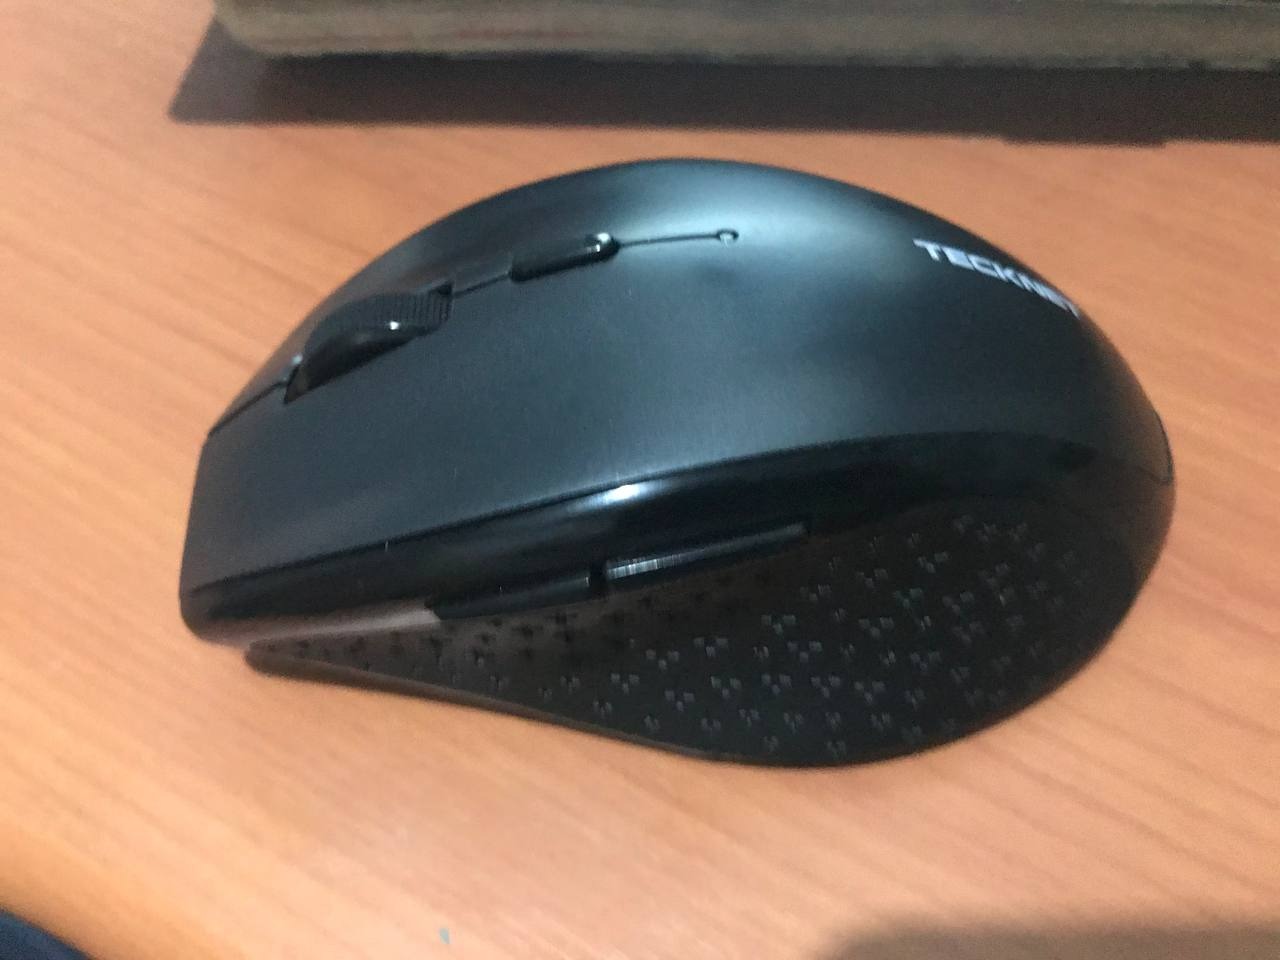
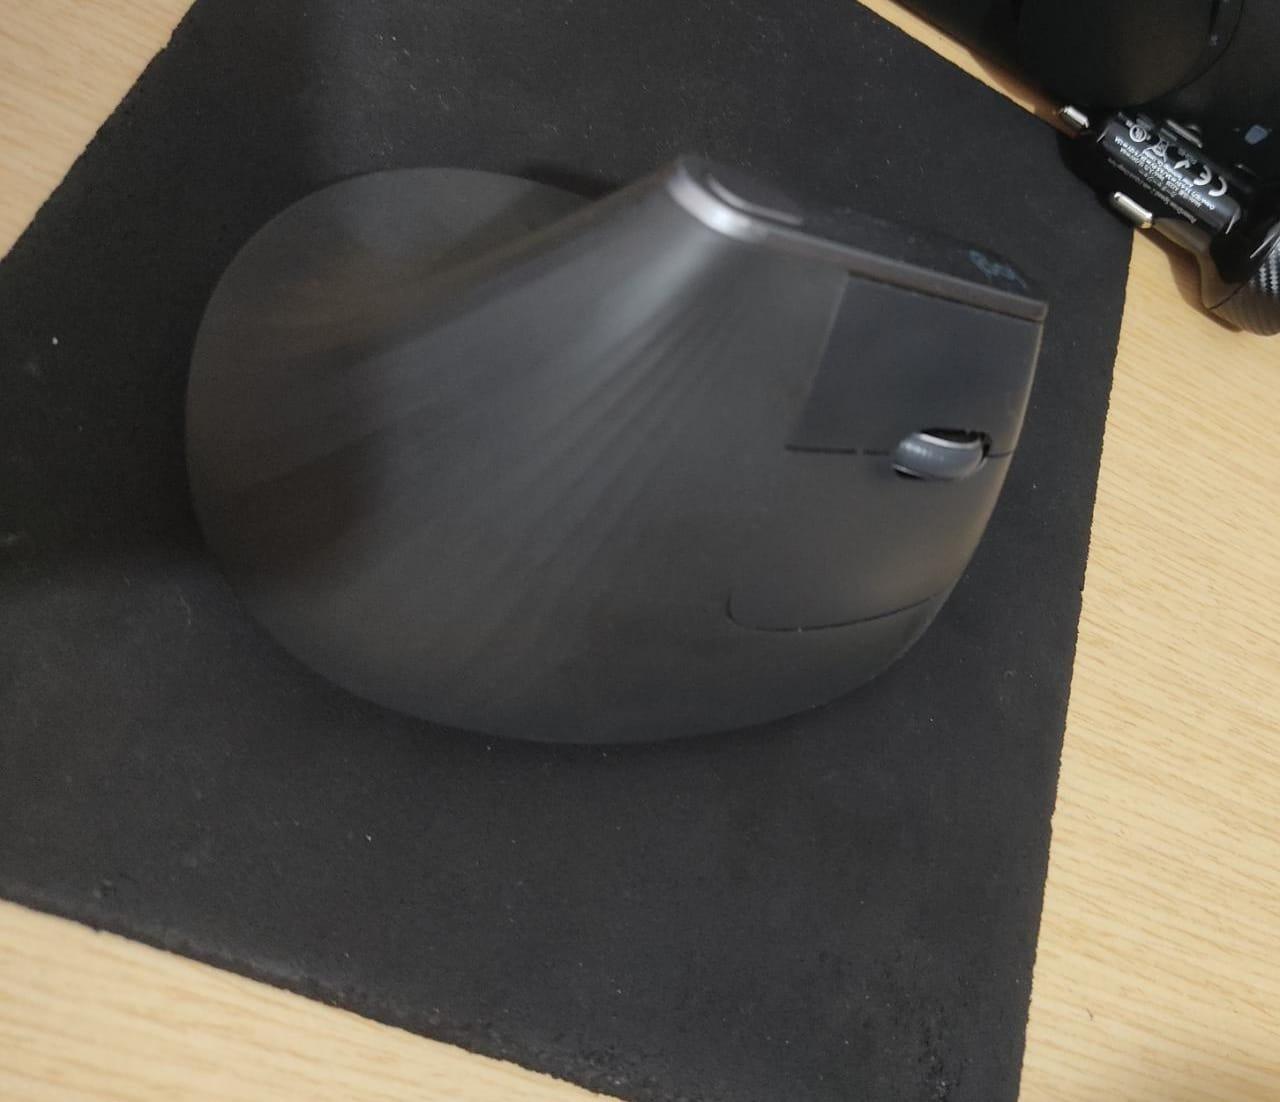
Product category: mouse
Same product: no